Marcel Grant

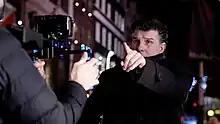
Marcel Grant filming

Marcel Grant is a British independent filmmaker based in London, who has written and directed four feature films, "Open My Eyes" (2024) "Coffee Sex You" (2014), "Just Inès" (2010), and "What's Your Name 41?" (2005). He has recently completed a documentary film "The Late Great ‘78 (Glamour's Golden Sunset)" about the London, New York and Paris club scene of the late 1970's, featuring Grace Jones and Amanda Lear, and due for release in 2025. Grant is the founder of MAMA Film Worx and the Wonderous Stories Film Festival (WSFF) brand.